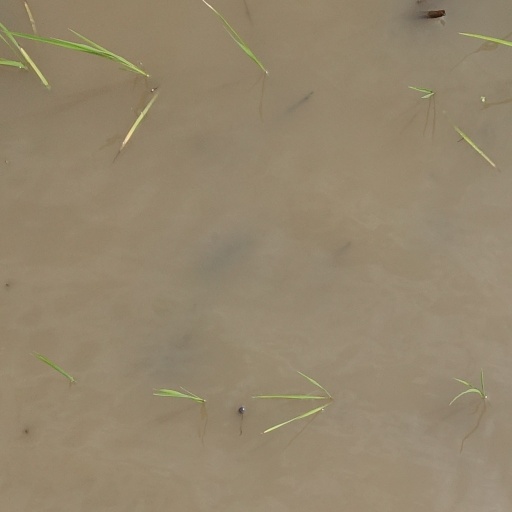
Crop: rice